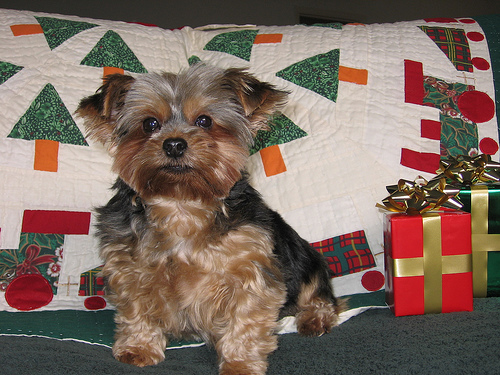
Animal: dog
Breed: yorkshire_terrier